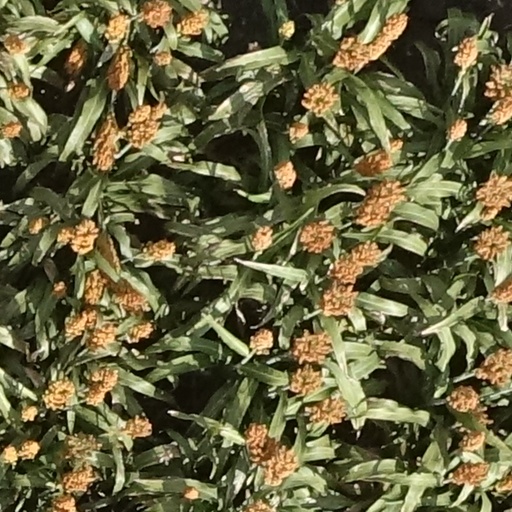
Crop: sorghum